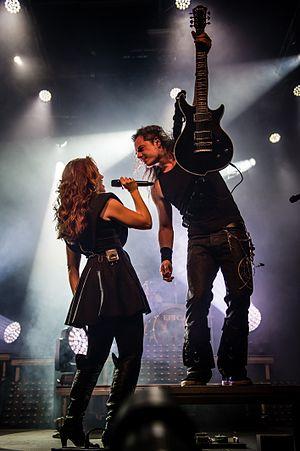
Epica est un groupe de metal symphonique des Pays-Bas, fondé en 2002 par Mark Jansen, un ancien membre d' After Forever. La chanteuse originale du groupe, Helena Michaelsen, a été remplacée par Simone Simons en 2003. Le nom final du groupe a été inspiré par le titre de l'album Epica du groupe Américain Kamelot.